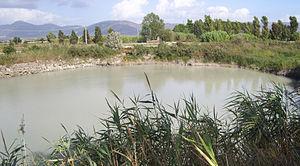
Tivoli Terme, parfois appelé Bagni di Tivoli, est une frazione de la commune de Tivoli dans la province de Rome de la région du Latium en Italie. Cette ville est connue depuis l'Antiquité romaine pour son activité de thermalisme des Acque Albule.
Cette liste de sources par débit a pour objectif de classer les sources dont le débit moyen est supérieur à 1 000 litres/seconde.
Tivoli est une ville de la province de Rome, dans la région du Latium, en Italie. Très ancienne cité datant d'avant la colonisation romaine, elle fut, selon la tradition et quelques éléments archéologiques, fondée en 1215 av. J.-C., bien que ses plus anciens vestiges, que constituent les murs d'enceinte, datent du IVᵉ siècle av. J.-C. Elle connut, sous le nom de « Tibur », un apogée durant la période romaine, avec la construction par l'empereur Hadrien de sa résidence de villégiature, la villa d'Hadrien, au début du IIᵉ siècle. Durant toute cette période, la ville s'enrichit grâce à l'extraction de travertin, servant à la construction des palais romains, et également grâce à ses eaux thermales réputées. De la Renaissance au XIXᵉ siècle, divers cardinaux et papes relèvent l'attrait de la ville par la construction de la villa d'Este, qui reste l'un des plus importants exemples et modèles de jardins d'eau de cette période, ayant attiré de très nombreux artistes européens, peintres, poètes ou musiciens voyageant dans la campagne romaine.